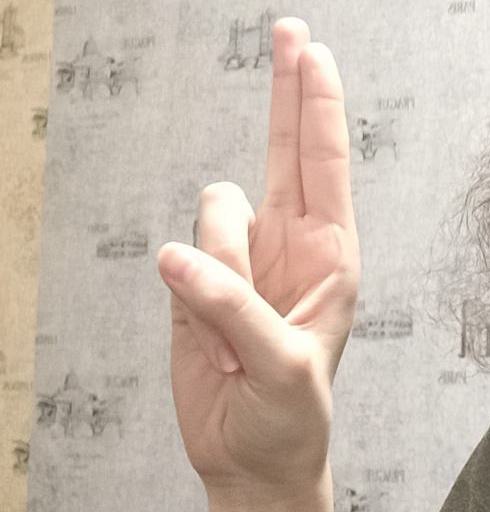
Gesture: two_up